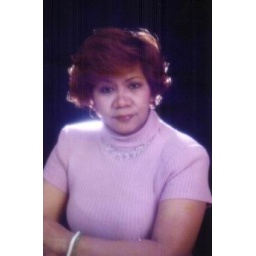
lulu in pink dress